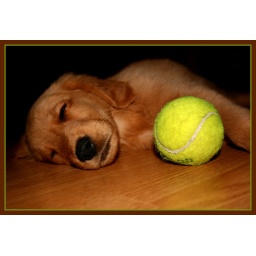
This little puppy looked so cute sleeping by his tennis ball!